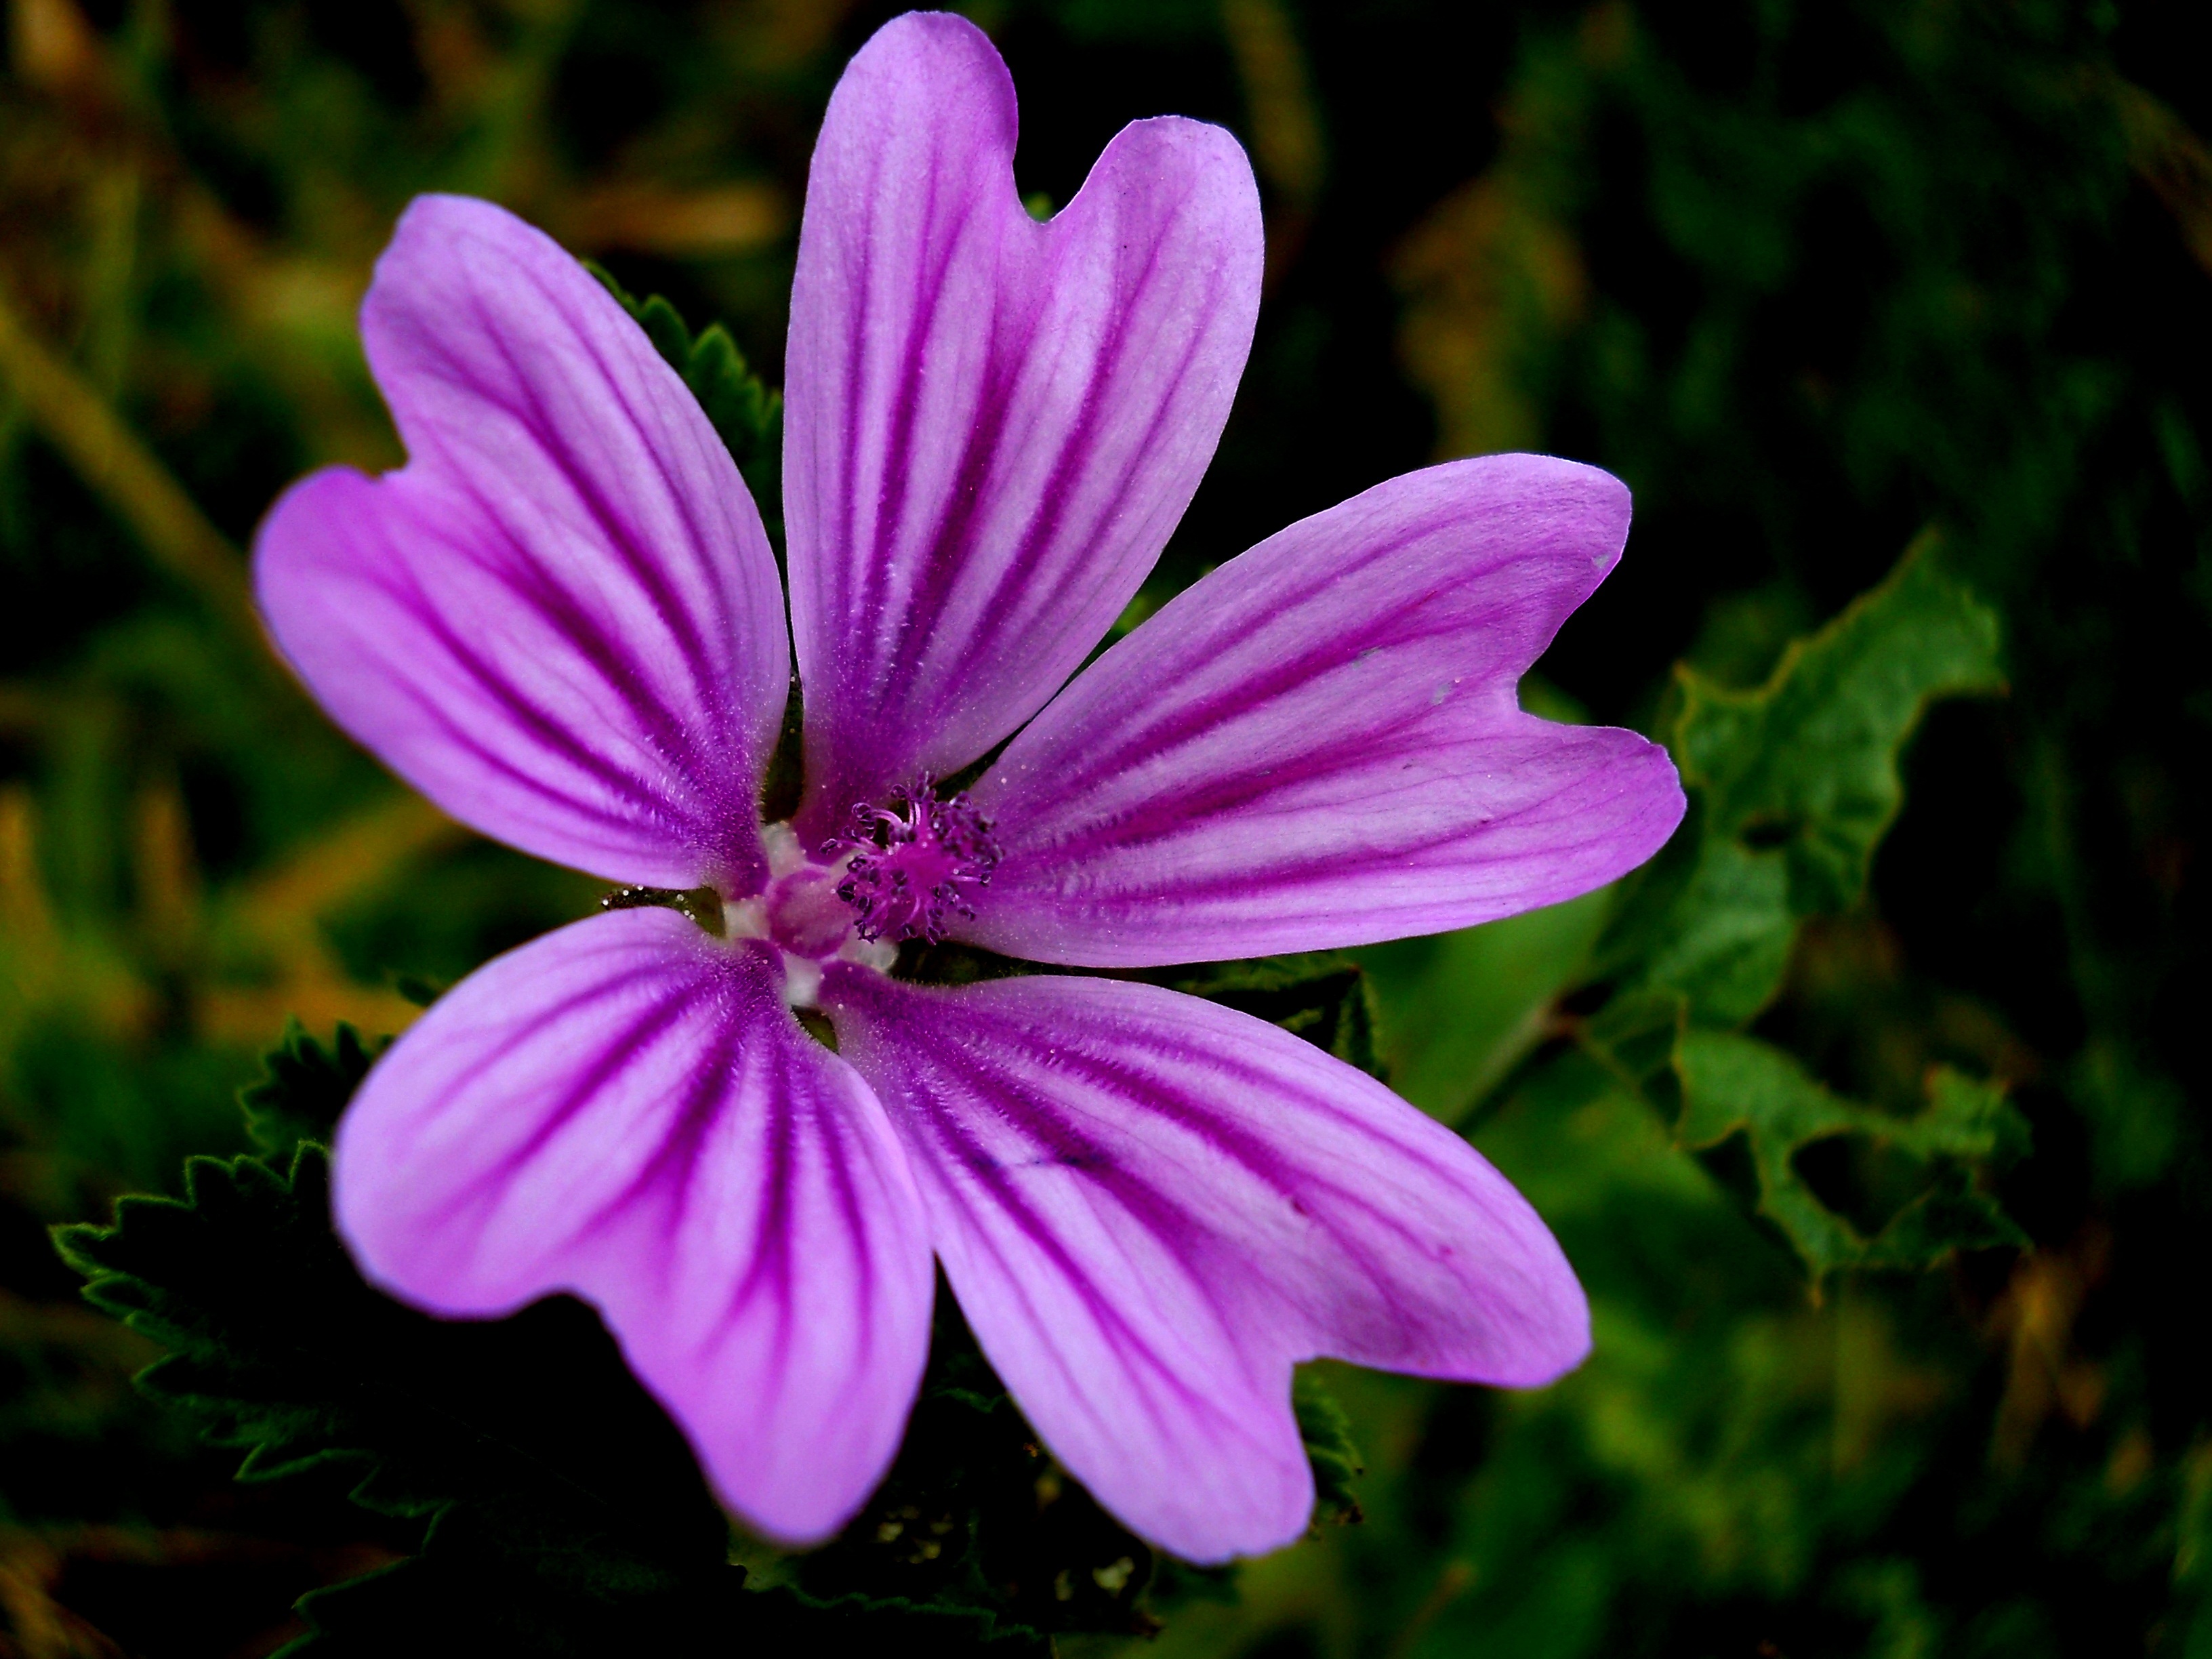
nature, blossom, plant, sun, dandelion, flower, petal, summer, green, park, botany, garden, pink, flora, plants, wildflower, flowers, close up, stars, down, macro photography, flowering plant, mov, annual plant, plant stem, land plant, garden cosmos